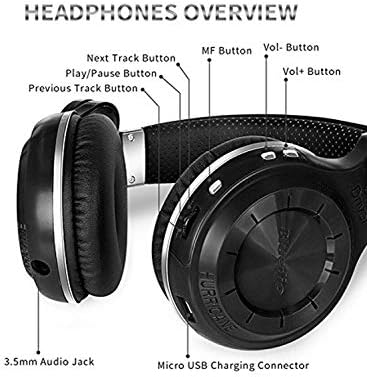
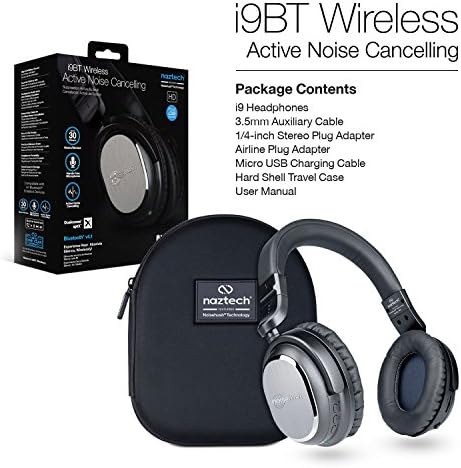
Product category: headphones
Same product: no